Illegal drug trade

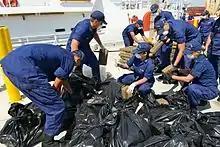
The US Coast Guard offloads seized cocaine in Miami Beach, Florida, May 2014.

The effects of the illegal drug trade in the United States can be seen in a range of political, economic and social aspects. Increasing drug related violence can be tied to the racial tension that arose during the late 20th century along with the political upheaval prevalent throughout the 1960s and 70s. The second half of the 20th century was a period when increased wealth, and increased discretionary spending, increased the demand for illicit drugs in certain areas of the United States. Large-scale drug trafficking is one of the capital crimes, and may result in a death sentence prescribed at the federal level when it involves murder.